Jirès Kembo Ekoko

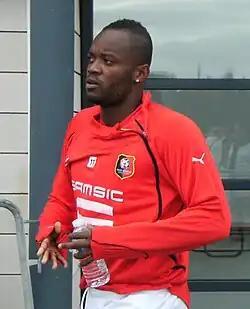
Kembinho Ekoko with Stade Rennais

Jirès Kembo Ekoko (born 8 January 1988) is a former professional footballer who played as a striker. His father is Kembo Uba Kembo, who played for Zaire national team in the 1974 FIFA World Cup. Born in Zaire, Kembo Ekoko is a former youth international for France.